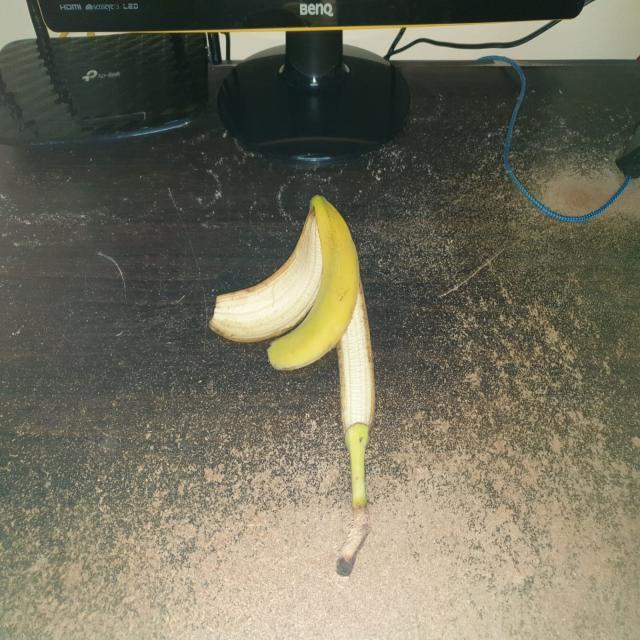
Label: bananas